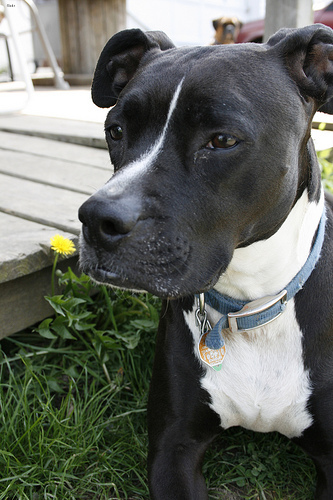
Breed: american pit bull terrier